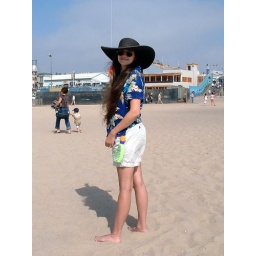
Me, in my new hat and my &amp;quot;quick draw&amp;quot; sunscreen bottle, flying Laurel's ladybug kite.